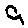
Label: 9